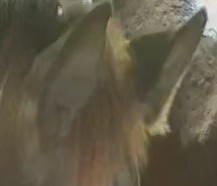
Face region: ears (position_of_ears)
Pain indicator: not_present